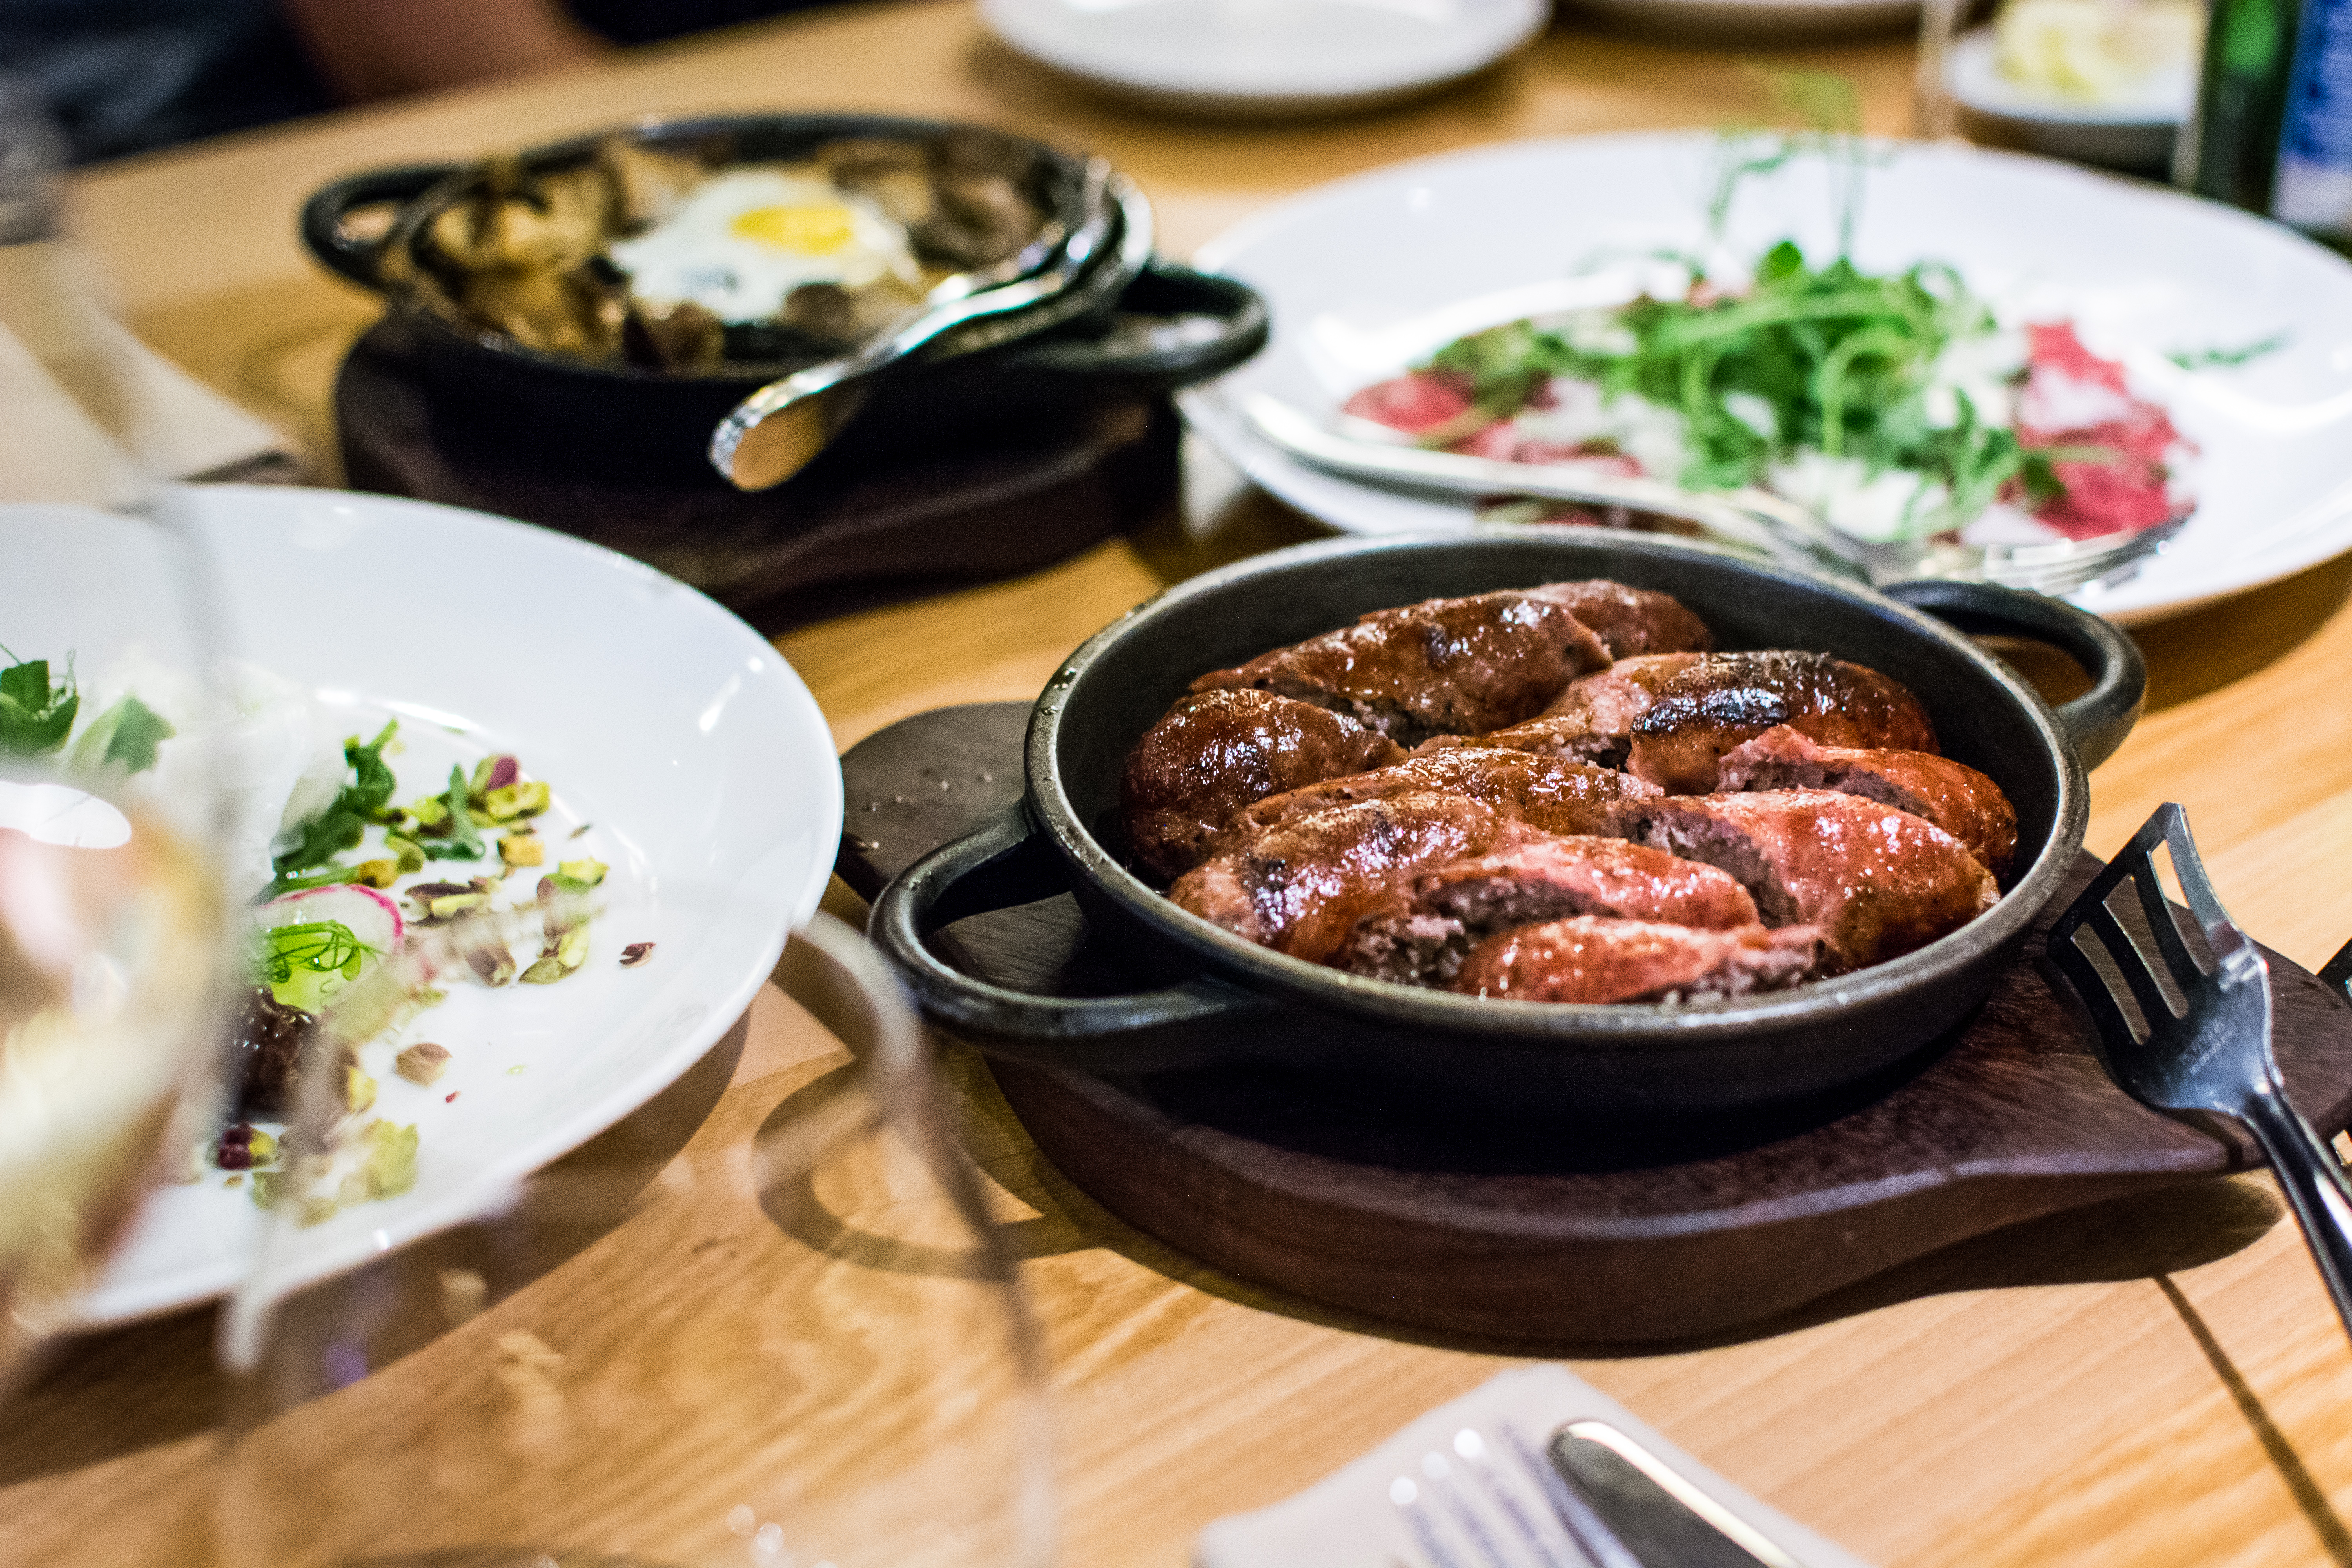
dish, food, cuisine, ingredient, meat, meal, braising, galbi, produce, beef, yakiniku, recipe, steak, brunch, bulgogi, korean food, lunch, chinese food, pork steak, short ribs